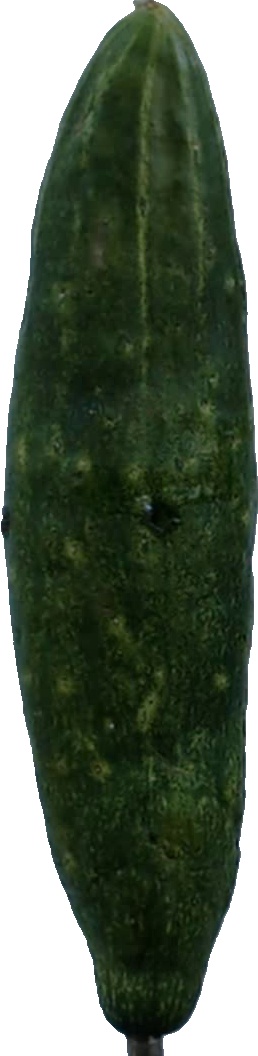
Label: cucumber_3